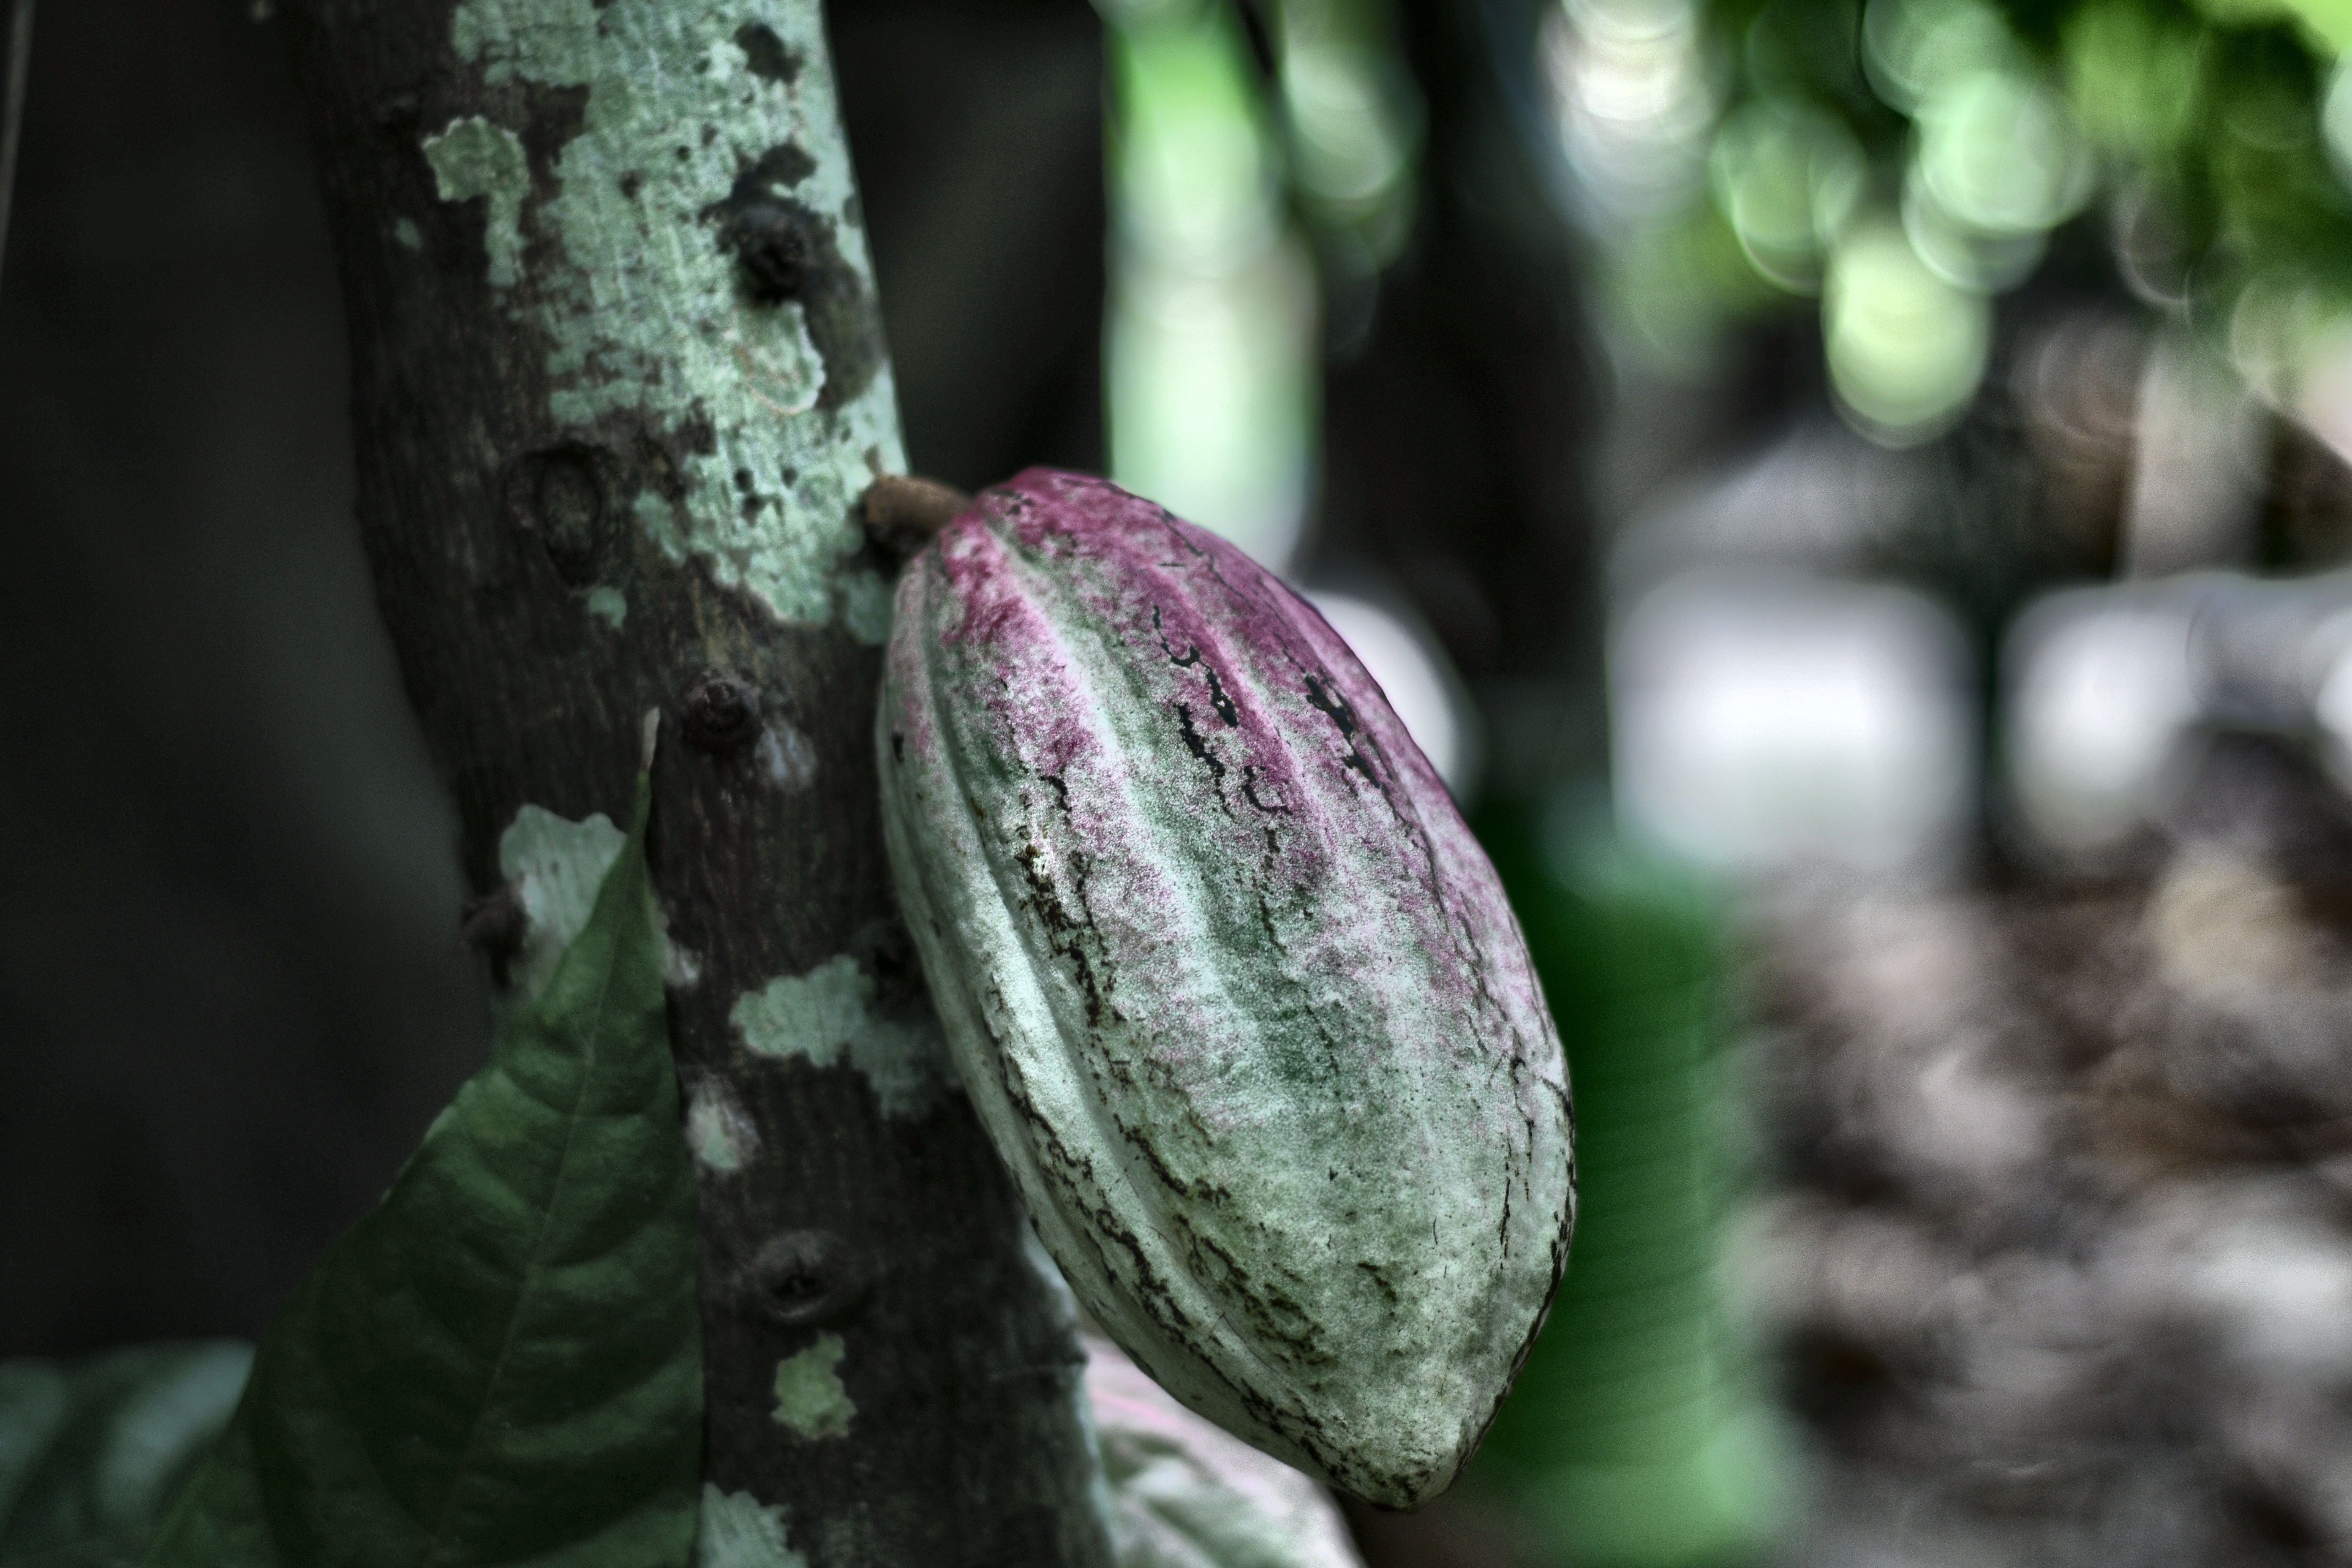
Maturity: unmature
Variety: Guiana